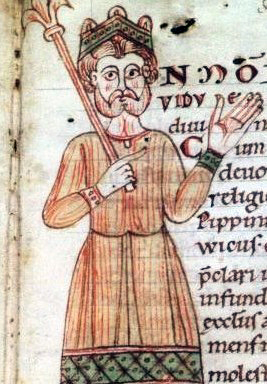
จักรพรรดิโลทาร์ที่ 3 แห่งจักรวรรดิโรมันอันศักดิ์สิทธิ์

จักรพรรดิโลทาร์ที่ 3 แห่งจักรวรรดิโรมันอันศักดิ์สิทธิ์ หรือ จักรพรรดิโลทาร์ที่ 2 แห่งจักรวรรดิโรมันอันศักดิ์สิทธิ์ (; ค.ศ. 1075 – 4 ธันวาคม ค.ศ. 1137) ทรงเป็นจักรพรรดิแห่งจักรวรรดิโรมันอันศักดิ์สิทธิ์แห่งตระกูลซุพลินบวร์ค ผู้ทรงครองราชบัลลังก์ระหว่างปี ค.ศ. 1133 จนเสด็จสวรรคตเมื่อวันที่ 4 ธันวาคม ค.ศ. 1137 พระองค์เป็นพระราชโอรสของเก็พฮาร์ทแห่งซุพลินบวร์ค
== ดยุคแห่งซัคเซิน ==
โลทาร์เป็นบุตรชายของเก็พฮาร์ท เคานต์แห่งซุพลินบวร์ค ประสูติไม่กี่วันก่อนหน้าที่พระบิดาจะถูกสังหารในสมรภูมิเมื่อวันที่ 9 มิถุนายน ค.ศ. 1075 พระองค์สืบทอดดินแดนอันกว้างใหญ่ไพศาลบริเวณเฮ็ล์มชเต็ทในรัฐซัคเซิน|ซัคเซิน และในปี ค.ศ. 1088 ทรงมีส่วนร่วมในการก่อจลาจลต่อจักรพรรดิไฮน์ริชที่ 4 แห่งจักรวรรดิโรมันอันศักดิ์สิทธิ์
การแต่งงานในปี ค.ศ. 1088 กับริชเช็นท์ซา ทายาทของทั้งตระกูลนอร์ทไฮม์และตระกูลเบราน์ชไวค์ ทำให้โลทาร์กลายเป็นขุนนางผู้ทรงอำนาจในซัคเซินและเป็นเจ้าชายที่ร่ำรวยที่สุดในเยอรมนีเหนือ
ด้วยการสนับสนุนจากกษัตริย์เยอรมัน จักรพรรดิไฮน์ริชที่ 5 แห่งจักรวรรดิโรมันอันศักดิ์สิทธิ์|พระเจ้าไฮน์ริชที่ 5 ให้ต่อกรกับพระบิดาของพระองค์ จักรพรรดิไฮน์ริชที่ 4 ในปี ค.ศ. 1104 ทำให้โลทาร์ได้รับการแต่งตั้งจากพระเจ้าไฮน์ริชที่ 5 ให้เป็นดยุคแห่งซัคเซินเมื่อดยุคมักนุส ดยุคคนสุดท้ายของตระกูลบิลุง เสียชีวิตในปี ค.ศ. 1106
== กษัตริย์แห่งเยอรมนี ==
แนวคิดที่จะตั้งตนเป็นอิสระของโลทาร์ไม่นานก็ทำให้พระองค์ขัดแย้งกับกษัตริย์ ตั้งแต่ปี ค.ศ. 1112 ถึงปี ค.ศ. 1115 พระองค์มีส่วนร่วมในการก่อกบฏต่อพระเจ้าไฮน์ริชเป็นช่วงๆ และกองกำลังของพระองค์ปราบกษัตริย์ได้ที่สมรภูมิเว็ลเฟิสฮ็อลทซ์ในปี ค.ศ. 1115Comyn, pg. 181
ในปี ค.ศ. 1125 พระเจ้าไฮน์ริชที่ 5 สิ้นพระชนม์ โลทาร์ได้รับเลือกให้เป็นกษัตริย์เยอรมันและได้รับการสวมมงกุฎที่อาเคิน สงครามกลางเมืองระหว่างผู้สนับสนุนโลทาร์กับทายาทของราชวงศ์โฮเอินชเตาเฟิน|ตระกูลโฮเอินชเตาเฟิน สองพระอนุชา คอนราดที่ 3 แห่งเยอรมนี|ค็อนราทและฟรีดริชที่ 1 ดยุคแห่งสเวเบีย|ฟรีดริช ดยุคแห่งสเวเบีย อุบัติขึ้น ในปี ค.ศ. 1127 ค็อนราทได้รับเลือกจากสมัครพรรคพวกให้เป็นกษัตริย์ การแตกพ่ายของฐานที่มั่นของชาวโฮเอินชเตาเฟิน เนือร์นแบร์ค และชไปเออร์ ในอีกสองปีต่อมาทำให้การต่อต้านอันทรงประสิทธิภาพจบสิ้นลง แม้ชาวโฮเอินชเตาเฟินจะดิ้นรนต่อสู้อยู่อีกหลายปี ขณะที่ค็อนราทก็ครองตำแหน่งจอมปลอมของพระองค์ต่อไป
== จักรพรรดิโรมันอันศักดิ์สิทธิ์ ==
ไฟล์:Lothair II, Holy Roman Emperor.jpg|thumb|ภาพวาดของโลทาร์ใน "โกแด็กส์แอแบร์ฮาร์ดี" อารามฟุลดา ปี ค.ศ. 1150/60
ในปี ค.ศ. 1130 สองผู้ท้าชิงตำแหน่งประสันตะปาปาที่เป็นอริกันร้องขอการสนับสนุนจากโลทาร์ ในเดือนมีนาคม ค.ศ. 1131 โลทาร์ต้อนรับสมเด็จพระสันตะปาปาอินโนเซนต์ที่ 2|พระสันตะปาปาอินโนเซนต์ที่ 2 ที่ลีแยฌและร่วมเดินทางไปด้วยกัน พระองค์เดินทัพเข้าสู่อิตาลีในปี ค.ศ. 1132–1133 แม้พื้นที่ส่วนหนึ่งของโรมจะอยู่ในกำมือของอานาเคลตุส โลทาร์ได้รับการสวมมงกุฎเป็นจักรพรรดิโรมันอันศักดิ์สิทธิ์ในเดือนมิถุนายน ค.ศ. 1133Comyn, pg. 192 จากนั้นพระองค์ได้รับที่ดินศักดินาจากพระสันตะปาปาเป็นทรัพย์สินที่ดินอันกว้างใหญ่ไพศาลของมาทิลดาแห่งตอสคานาComyn, pg. 192
ในปี ค.ศ. 1134 หลังกลับไปเยอรมนี โลทาร์กลับไปทำศึกกับชาวโฮเอินชเตาเฟินอีกครั้ง ไม่นานฟรีดริชแห่งโฮเอินชเตาเฟินก็ยอมจำนน สันติภาพถูกประกาศที่เทศกาลถือศีลอดในบัมแบร์ค (เดือนมีนาคม ค.ศ. 1135) ทำให้สเวเบียกลับมาเป็นของฟรีดริชอีกครั้ง ในเดือนกันยายน ค.ศ. 1135 ค็อนราทสงบศึกกับโลทาร์ภายใต้เงื่อนไขด้านการผ่อนปรนแบบเดียวกัน
โลทาร์ยังส่งเสริมการขยายอำนาจของชาวเยอรมันและเผยแผ่ศาสนาคริสต์เข้าไปในอาณาบริเวณทางตะวันออกของเอ็ลเบอ ในปี ค.ศ. 1135 พระเจ้าอีริคที่ 2 แห่งเดนมาร์กประกาศตนเป็นข้าราชบริพารของจักรพรรดิโลทาร์ และเจ้าชายโปแลนด์ เจ้าชายโบเลสสวาฟที่ 3 สัญญาว่าจะจ่ายบรรณาการและได้รับโปเมอราเนียและรุยเงินเป็นที่ดินศักดินาของเยอรมนี
== การสิ้นพระชนม์ ==
ข้อตกลงกับจักรพรรดิไบเซนไทน์จอห์นคอมเนนุสส่งผลให้โลทาร์ลงมือออกเดินทางไปสู้รบในอิตาลีเป็นครั้งที่สองในปี ค.ศ. 1136–1137 ทรงผลักดันกองกำลังของรอเจอร์ที่ 2 แห่งซิซิลีออกไปจากพื้นที่ทางใต้ของคาบสมุทรอิตาลี
ไฟล์:Königslutter Dom Rück.jpg|thumb|สถานที่ฝังศพของจักรพรรดิโลทาร์ที่ 2 "ไคซาร์โดม" ในเคอนิชส์ลุทเทอร์ ก่อตั้งโดยจักรพรรดิในปี ค.ศ. 1135
พระองค์สิ้นพระชนม์ระหว่างเดินทางกลับเยอรมนีขณะกำลังข้ามเทือกเขาแอลป์เมื่อวันที่ 4 ธันวาคม ค.ศ. 1137Bryce, pg. xl ศพของพระองค์ถูกต้มเพื่อยับยั้งการเน่าสลายJ. L. Bada, B. Herrmann, I. L. Payan and E. H. Man (1989), "Amino acid racemization in bone and the boiling of the German Emperor Lothar I", "Applied Geochemistry" 4: 325–27. กระดูกถูกพาไปที่โบสถ์อารามของซีโมนเปโตร|นักบุญปีเตอร์และเปาโลอัครทูต|นักบุญพอลในเคอนิงสลัตทาร์ที่ทรงบริจาคเงินให้ในฐานะโบสถ์ที่จะใช้ฝังพระศพและที่ทรงวางศิลาฤกษ์ในปี ค.ศ. 1135
== ทายาท ==
ราชวงศ์ซุพลินบวร์คนั้นอยู่ได้ไม่นาน โลทาร์กับพระมเหสี ริชเช็นท์ซาแห่งนอร์ทไฮม์ มีพระโอรสธิดาที่มีชีวิตรอดเพียงคนเดียวคือพระธิดาที่มีชื่อว่าแกร์ทรูเดอ ประสูติเมื่อวันที่ 18 เมษายน ค.ศ. 1115 เพื่อให้ตระกูลเวล์ฟสนับสนุนเลือกพระองค์เป็นกษัตริย์ โลทาร์จับแกร์ทรูดแต่งงานกับไฮน์ริชที่ 10 ดยุคแห่งบาวาเรีย เมื่อวันที่ 29 พฤษภาคม ค.ศ. 1127Comyn, pg. 190 ทั้งคู่มีบุตรชายด้วยกันหนึ่งคนคือไฮน์ริชที่ 12 ดยุกแห่งบาวาเรีย|ไฮน์ริชสิงห์Comyn, pg. 190
หลังการสิ้นพระชนม์ของโลทาร์ในปี ค.ศ. 1137 ค็อนราทจากตระกูลโฮเอินชเตาเฟินได้รับเลือกให้เป็นกษัตริย์ในชื่อพระเจ้าค็อนราทที่ 3 แห่งเยอรมนี|ค็อนราทที่ 3 แห่งเยอรมนี เมื่อไฮน์ริชผู้หยิ่งทะนง พระชามาดาและทายาทของโลทาร์และเจ้าชายผู้ทรงอำนาจที่สุดในเยอรมนีซึ่งถูกมองข้ามจากการเลือกตั้งไม่ยอมรับกษัตริย์คนใหม่ พระเจ้าค็อนราทที่ 3 จึงริบอาณาเขตทั้งหมดของเขา
== พระอิสริยยศ ==
* จักรพรรดิแห่งโรมันอันศักดิ์สิทธิ์|จักรพรรดิแห่งจักรวรรดิโรมันอันศักดิ์สิทธิ์ (ค.ศ. 1133–1137)
* รายพระนามกษัตริย์และจักรพรรดิเยอรมัน|พระมหากษัตริย์แห่งเยอรมนี (ค.ศ. 1125–1137)
* พระมหากษัตริย์แห่งอิตาลี (ค.ศ. 1128–1137)
* :หมวดหมู่:พระมหากษัตริย์เบอร์กันดี|พระมหากษัตริย์แห่งอาร์ล (ค.ศ. 1125–1137)
* อาณาจักรดยุกแห่งซัคเซิน|ดยุกแห่งซัคเซิน (ค.ศ. 1133–1137)
== อ้างอิง ==
* Karl Hampe (1973). "Germany Under the Salian and Hohenstaufen Emperors". ISBN 0-631-14180-4
* Encyclopædia Britannica: Lothair II
== ดูเพิ่ม ==
* จักรวรรดิโรมันอันศักดิ์สิทธิ์
* รายพระนามกษัตริย์และจักรพรรดิเยอรมัน
หมวดหมู่:บุคคลที่เกิดในปี พ.ศ. 1618
หมวดหมู่:จักรพรรดิโรมันอันศักดิ์สิทธิ์
หมวดหมู่:พระมหากษัตริย์เยอรมนี
หมวดหมู่:พระมหากษัตริย์อิตาลี
หมวดหมู่:ดยุกแห่งซัคเซิน
หมวดหมู่:พระมหากษัตริย์บูร์กอญ